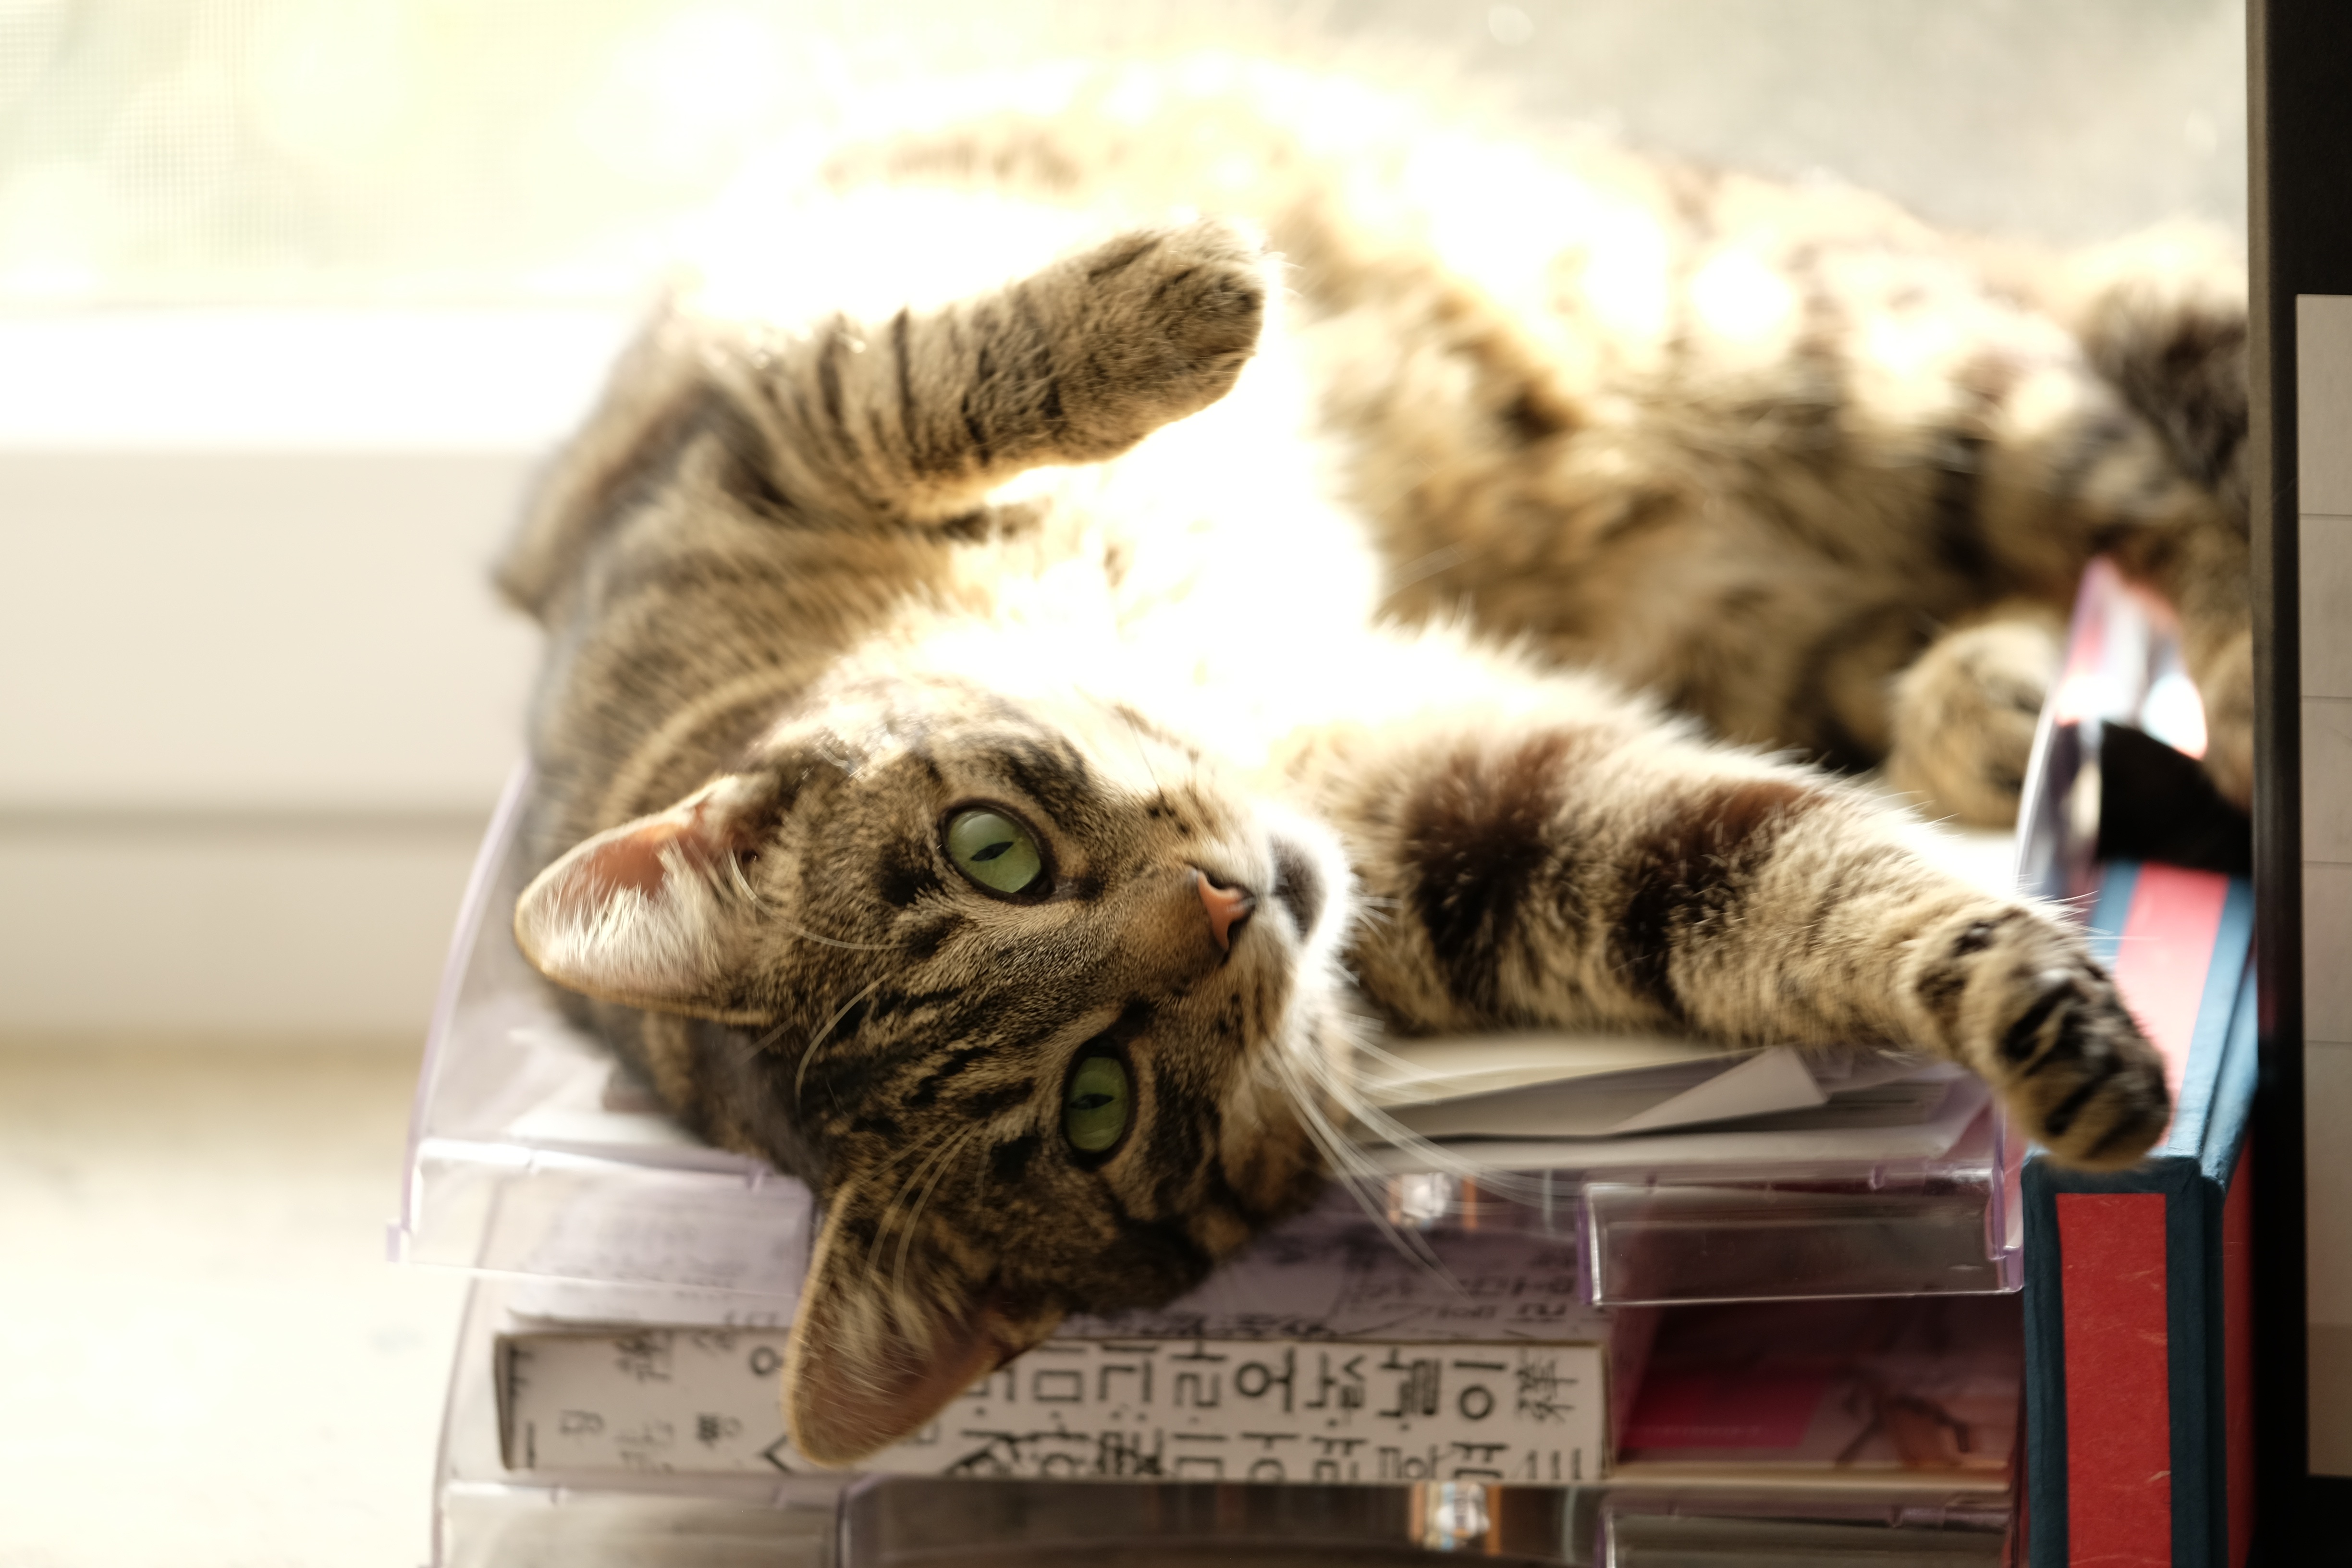
pet, cat, mammal, cozy, whiskers, vertebrate, enjoy, mackerel, at home, country life, bengal, small to medium sized cats, cat like mammal, loll